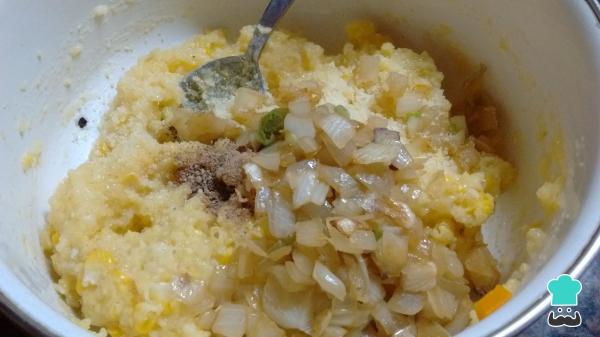
Retira la cebolla del fuego y mézclala con el choclo cremoso y condimentos al gusto, como nuez moscada, pimienta y queso rallado.Truco: si lo deseas, puedes utilizar choclo fresco. En este caso, hiérvelos en abundante agua durante unos 5 o 7 minutos hasta que esté bien amarillo y sus granos más blandos.